Hit Stix

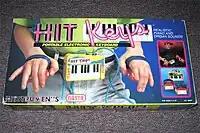
Hit Keys toy packaging

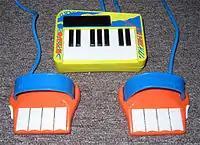
Hit Keys toy with halved keyboard

A third, much rarer and less popular, toy, manufactured by Nasta in 1989, is Hit Keys. Hit Keys features two halves of a keyboard, tethered again by audio cables to an amplifier worn on the hip. Each half of the remote keyboard is strapped to a different hand and played separately with one key for each finger and thumb. Hit Keys provides a choice of either piano or organ sounds. The amplifier requires one 9-volt battery and features a wheel for volume control. Collectively, Hit Stix, Hit Stix 2 and Hit Keys toys are known as Hitstruments.